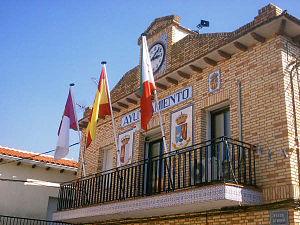
Mesegar de Tajo est une commune d'Espagne de la province de Tolède dans la communauté autonome de Castille-La Manche.